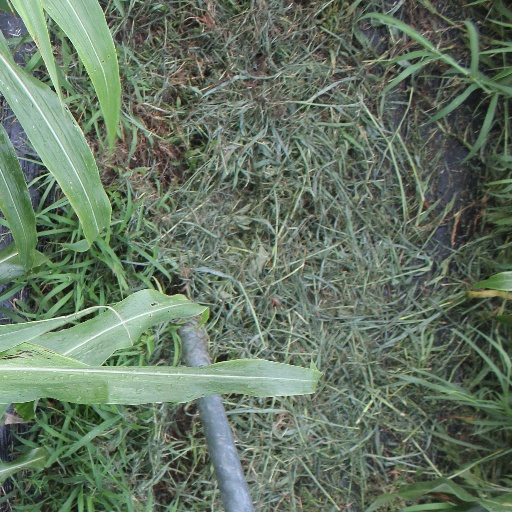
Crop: sorghum